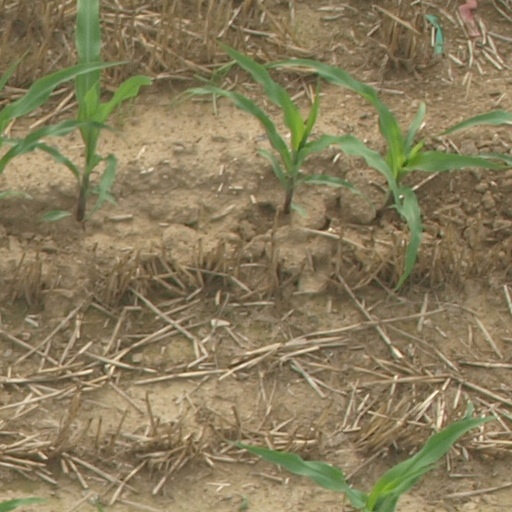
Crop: maize; corn